Morelia spilota spilota

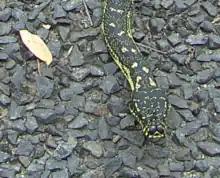
"Morelia spilota spilota" (diamond python) - head of an adult, with coarse road gravel and leaf for size comparison

The subspecies "M. s. spilota" is found in southern coastal regions of New South Wales and Victoria. It lives in a variety of habitats, including heaths, woodland, forest, and urban areas. It is known to occupy the roof space of suburban homes, living on mice and rats.